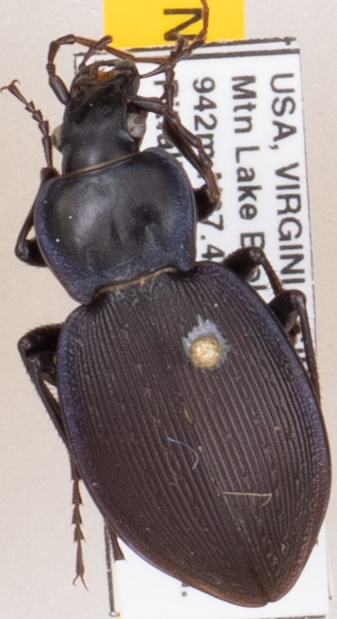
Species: Carabus goryi
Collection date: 2019-08-13
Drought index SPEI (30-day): -0.03
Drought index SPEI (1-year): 1.69
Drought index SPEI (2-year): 1.69